Demurrage currency

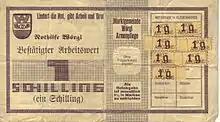
One Schilling note with demurrage stamps from Wörgl

Demurrage-charged local currency was tested in the Austrian town of Wörgl between 1932 and 1934, as a tax collected for the benefit of the unemployed.